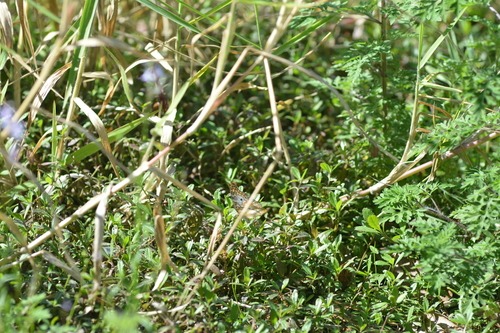
Scientific name: Anartia jatrophae
Common name: White peacock
Family: Nymphalidae
Order: Lepidoptera
Pollinator type: Primary pollinator
Habitat: Gardens, parks, and open areas
Geographic range: Southern United States to Argentina
Conservation status: Least Concern